Japanese serow

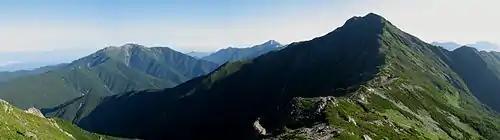
Conservation areas such as Minami Alps National Park provide a safe home for "C. crispus".

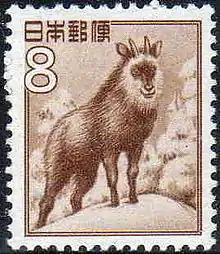
The Japanese serow featured on a 1952 ¥8 stamp.

The earliest record of human contact with the serow is of a small number of prehistoric Jōmon period bones unearthed by archaeologists, primarily in mountainous regions. It is speculated the serow was hunted for its hide and for food. What is believed to be the earliest written record appears in the ' (720): the Emperor Tenmu (r. 672–686) sent the hides of a ' to senior statesmen; this "" likely refers to the serow, and recurs elsewhere in the "Nihon Shoki".